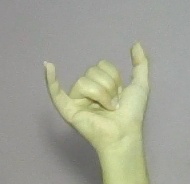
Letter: ya